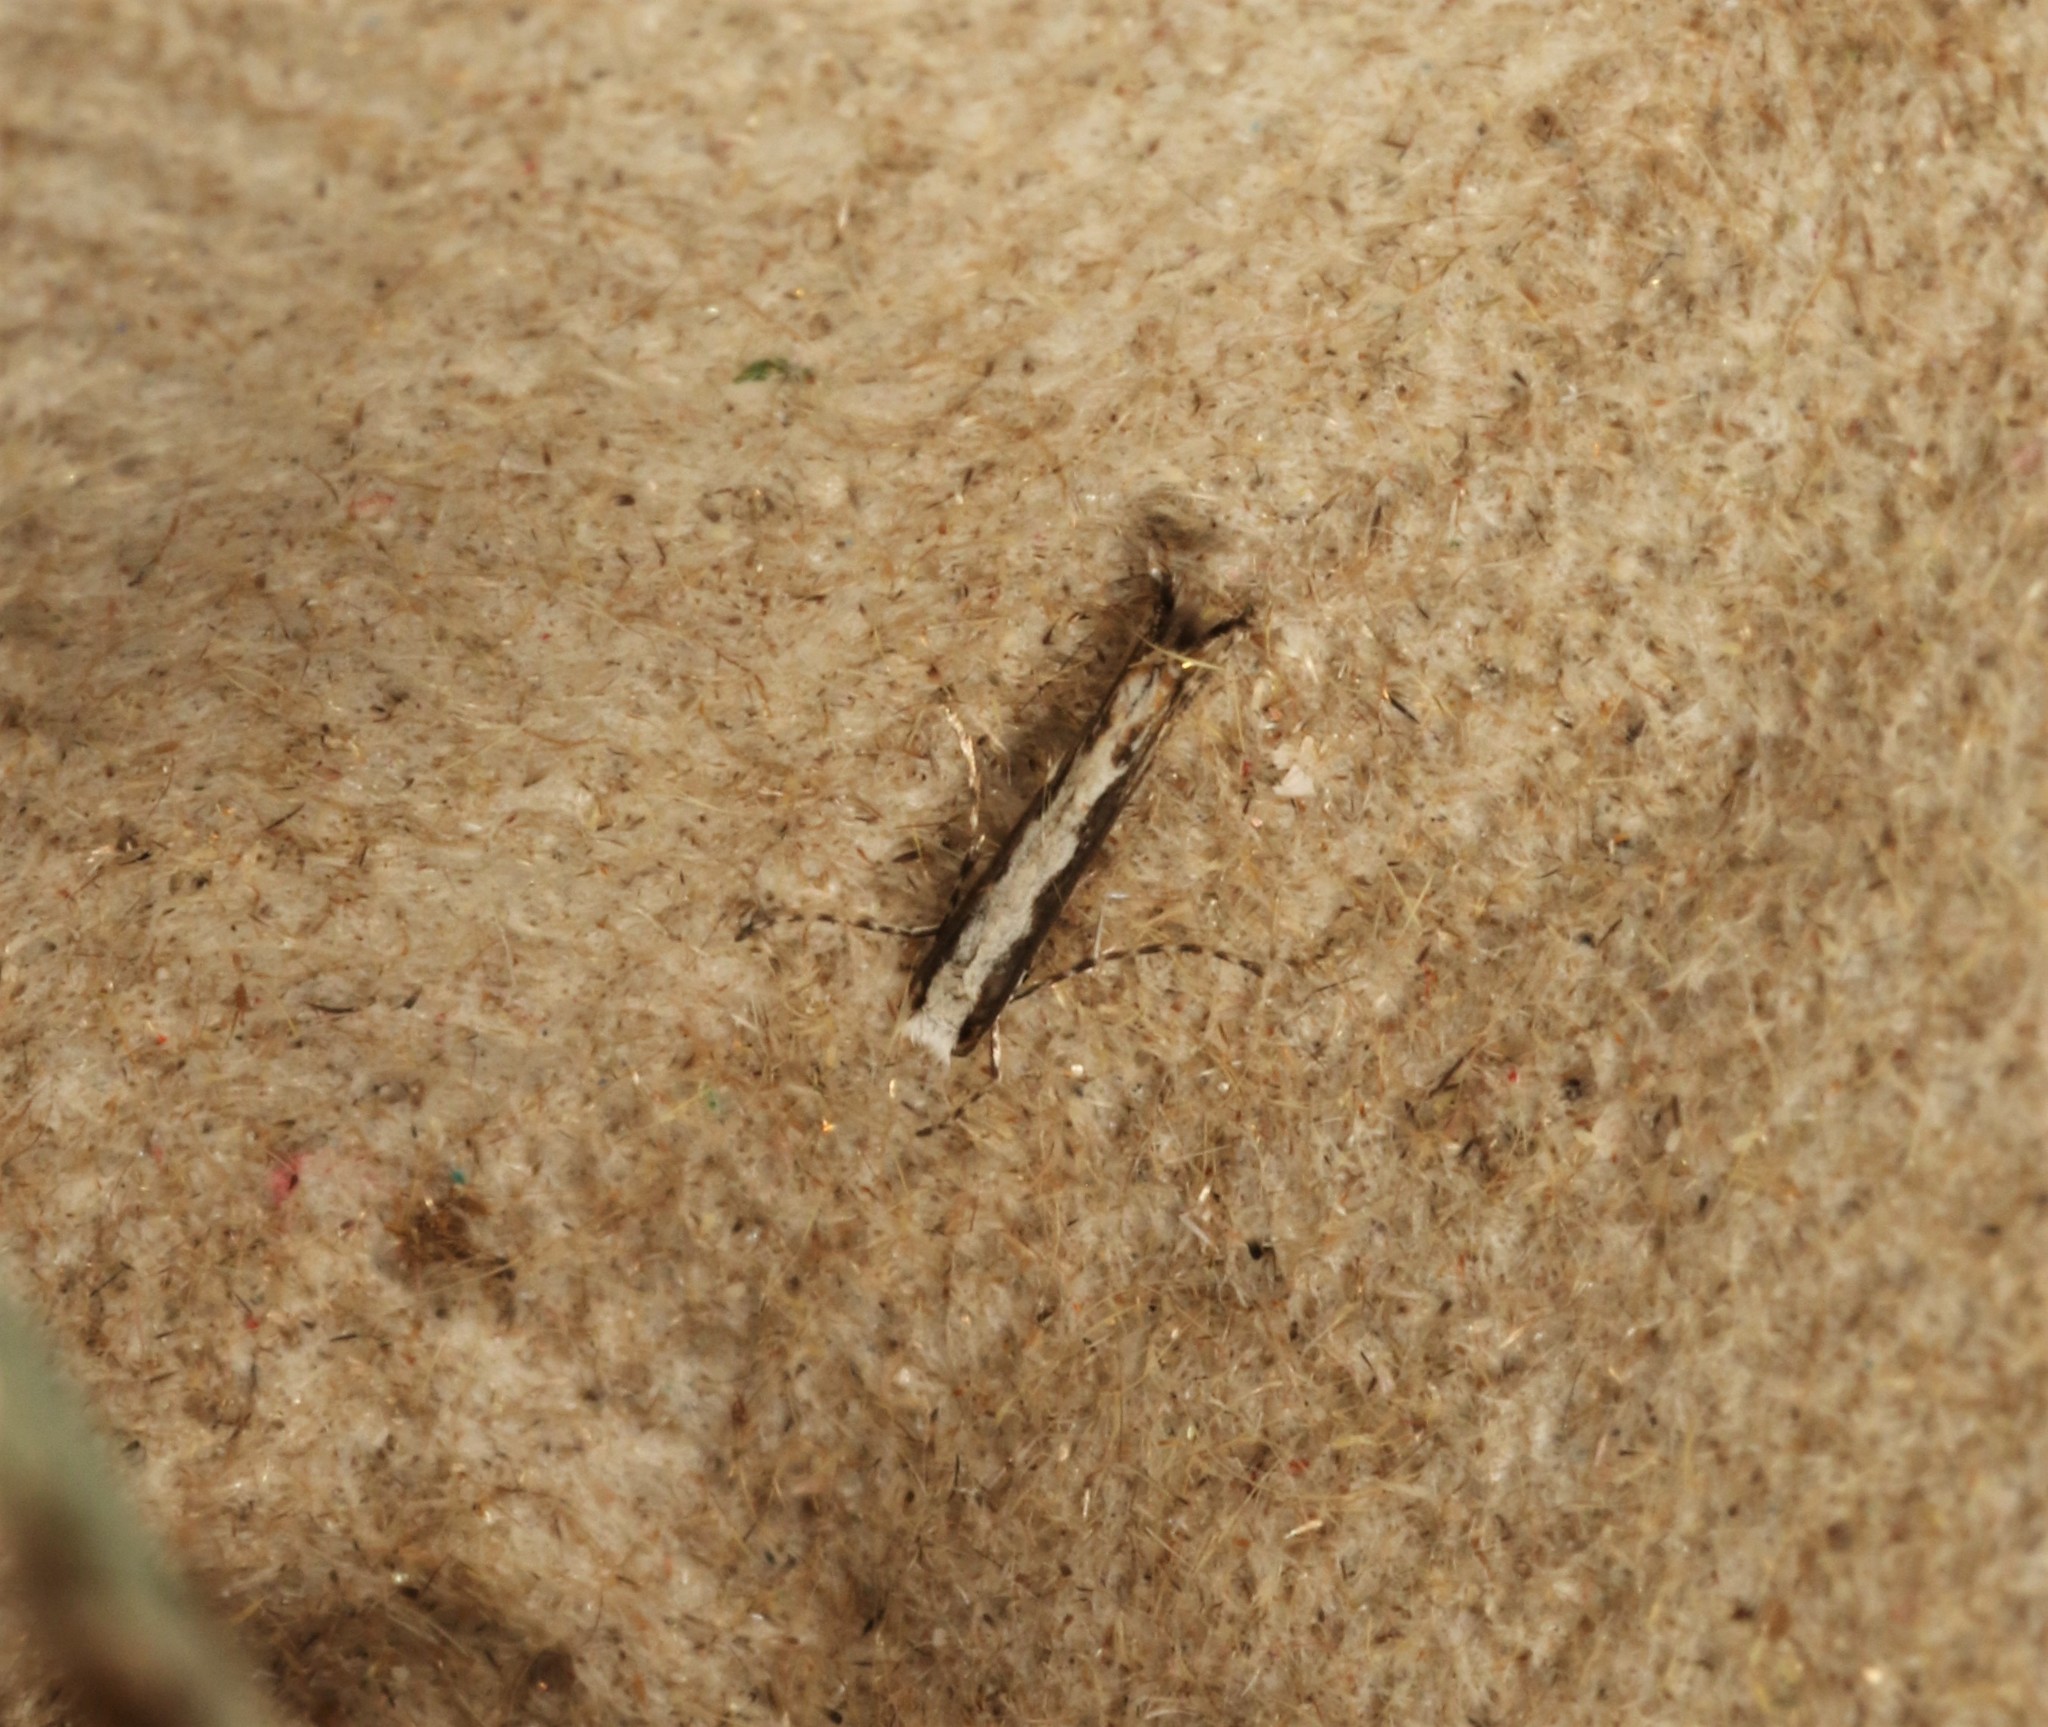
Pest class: diamondback_moth